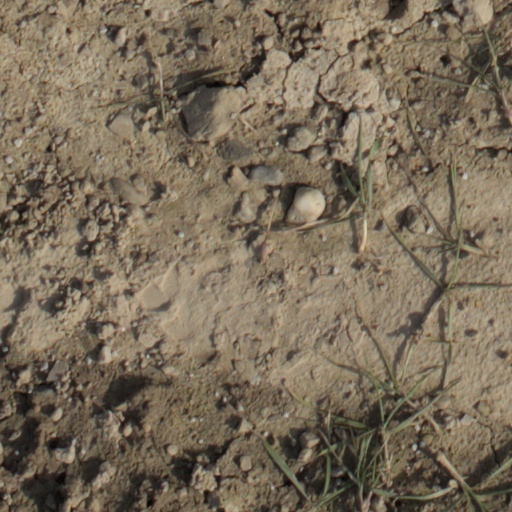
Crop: wheat